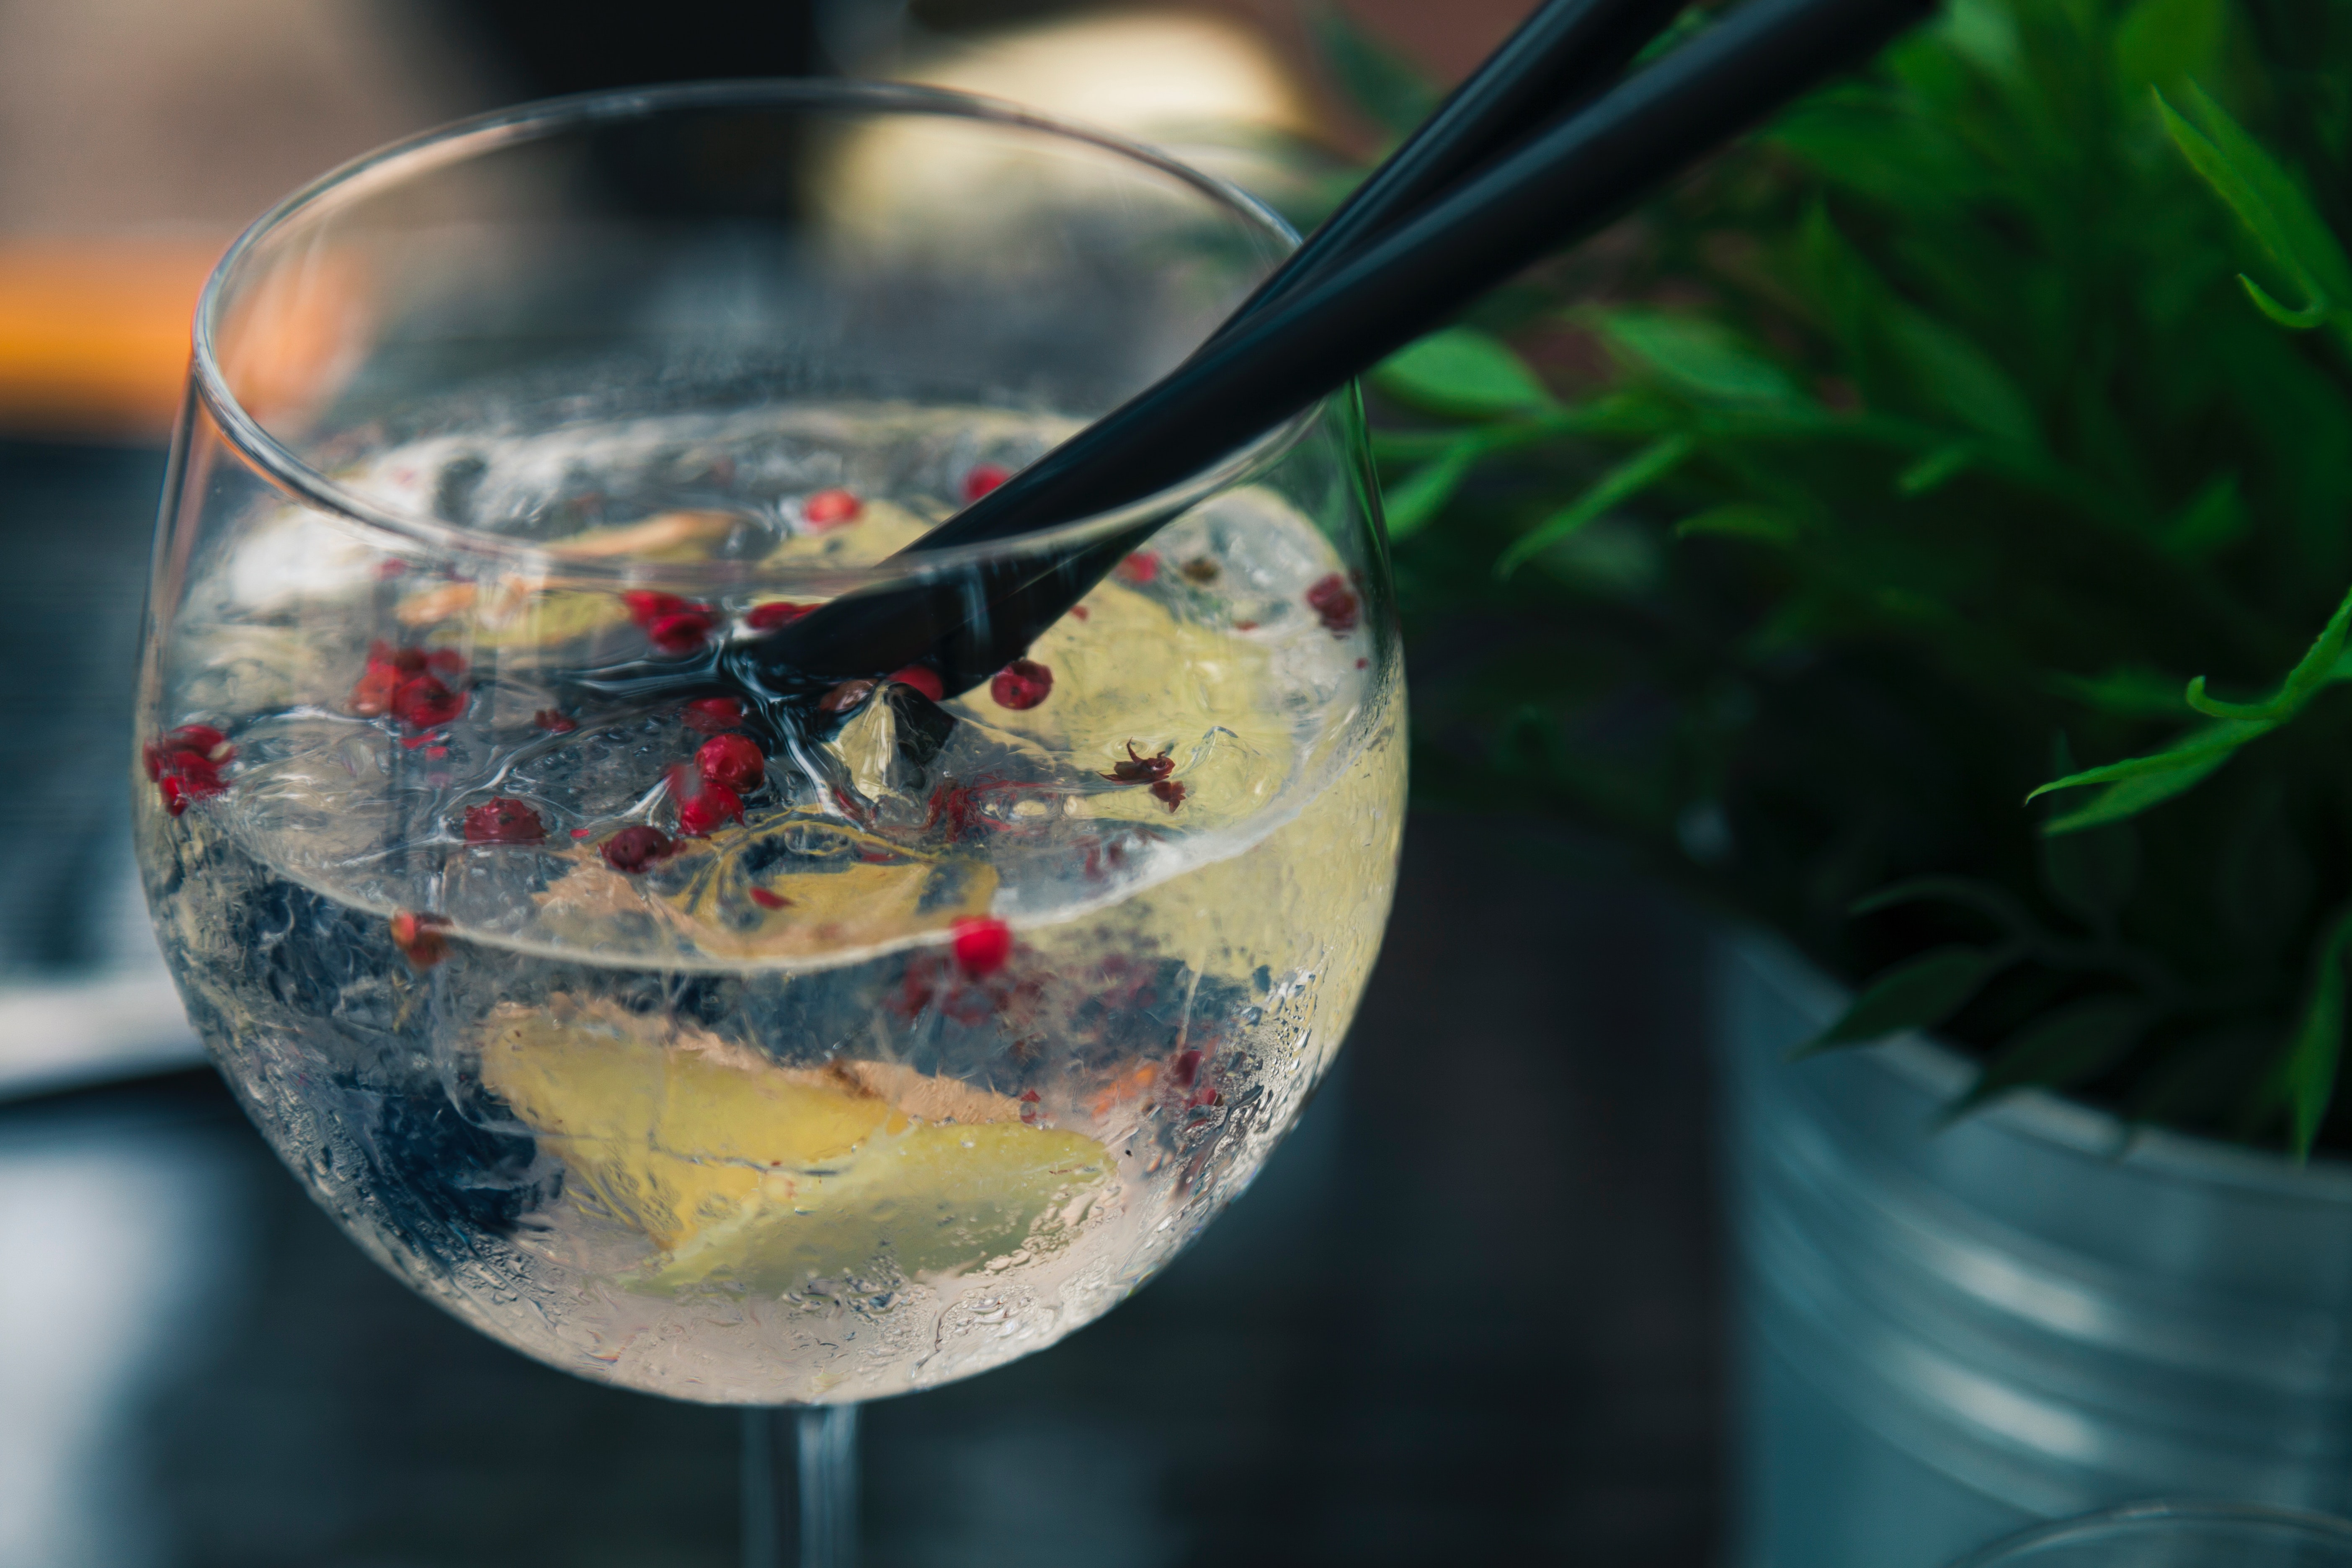
drink, gin and tonic, glass, distilled beverage, cocktail, spritzer, food, wine cocktail, wine glass, aperitif